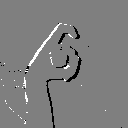
ASL letter: x